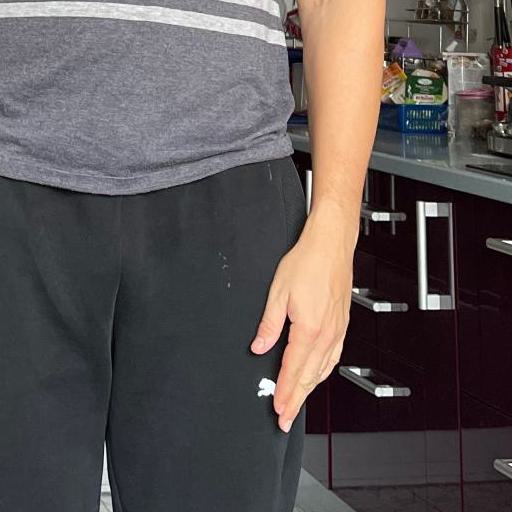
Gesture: no_gesture